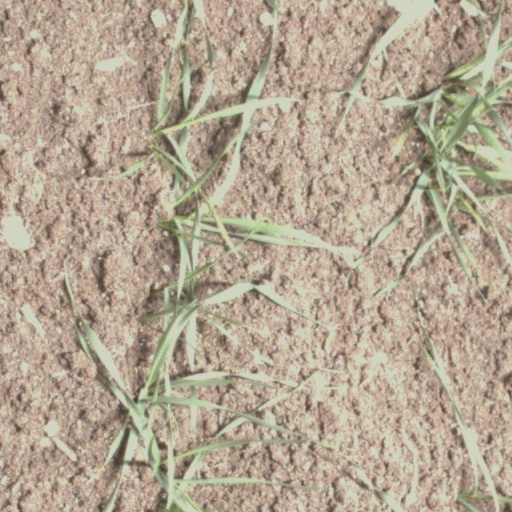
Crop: wheat